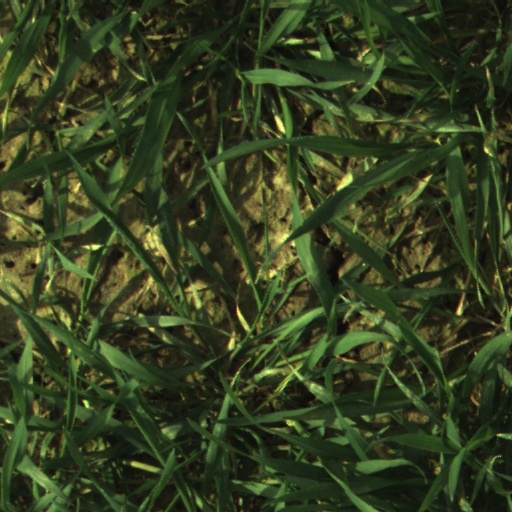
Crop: wheat